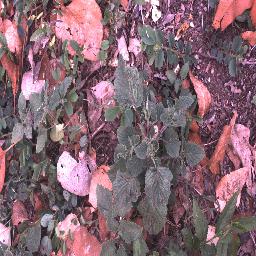
Label: negative